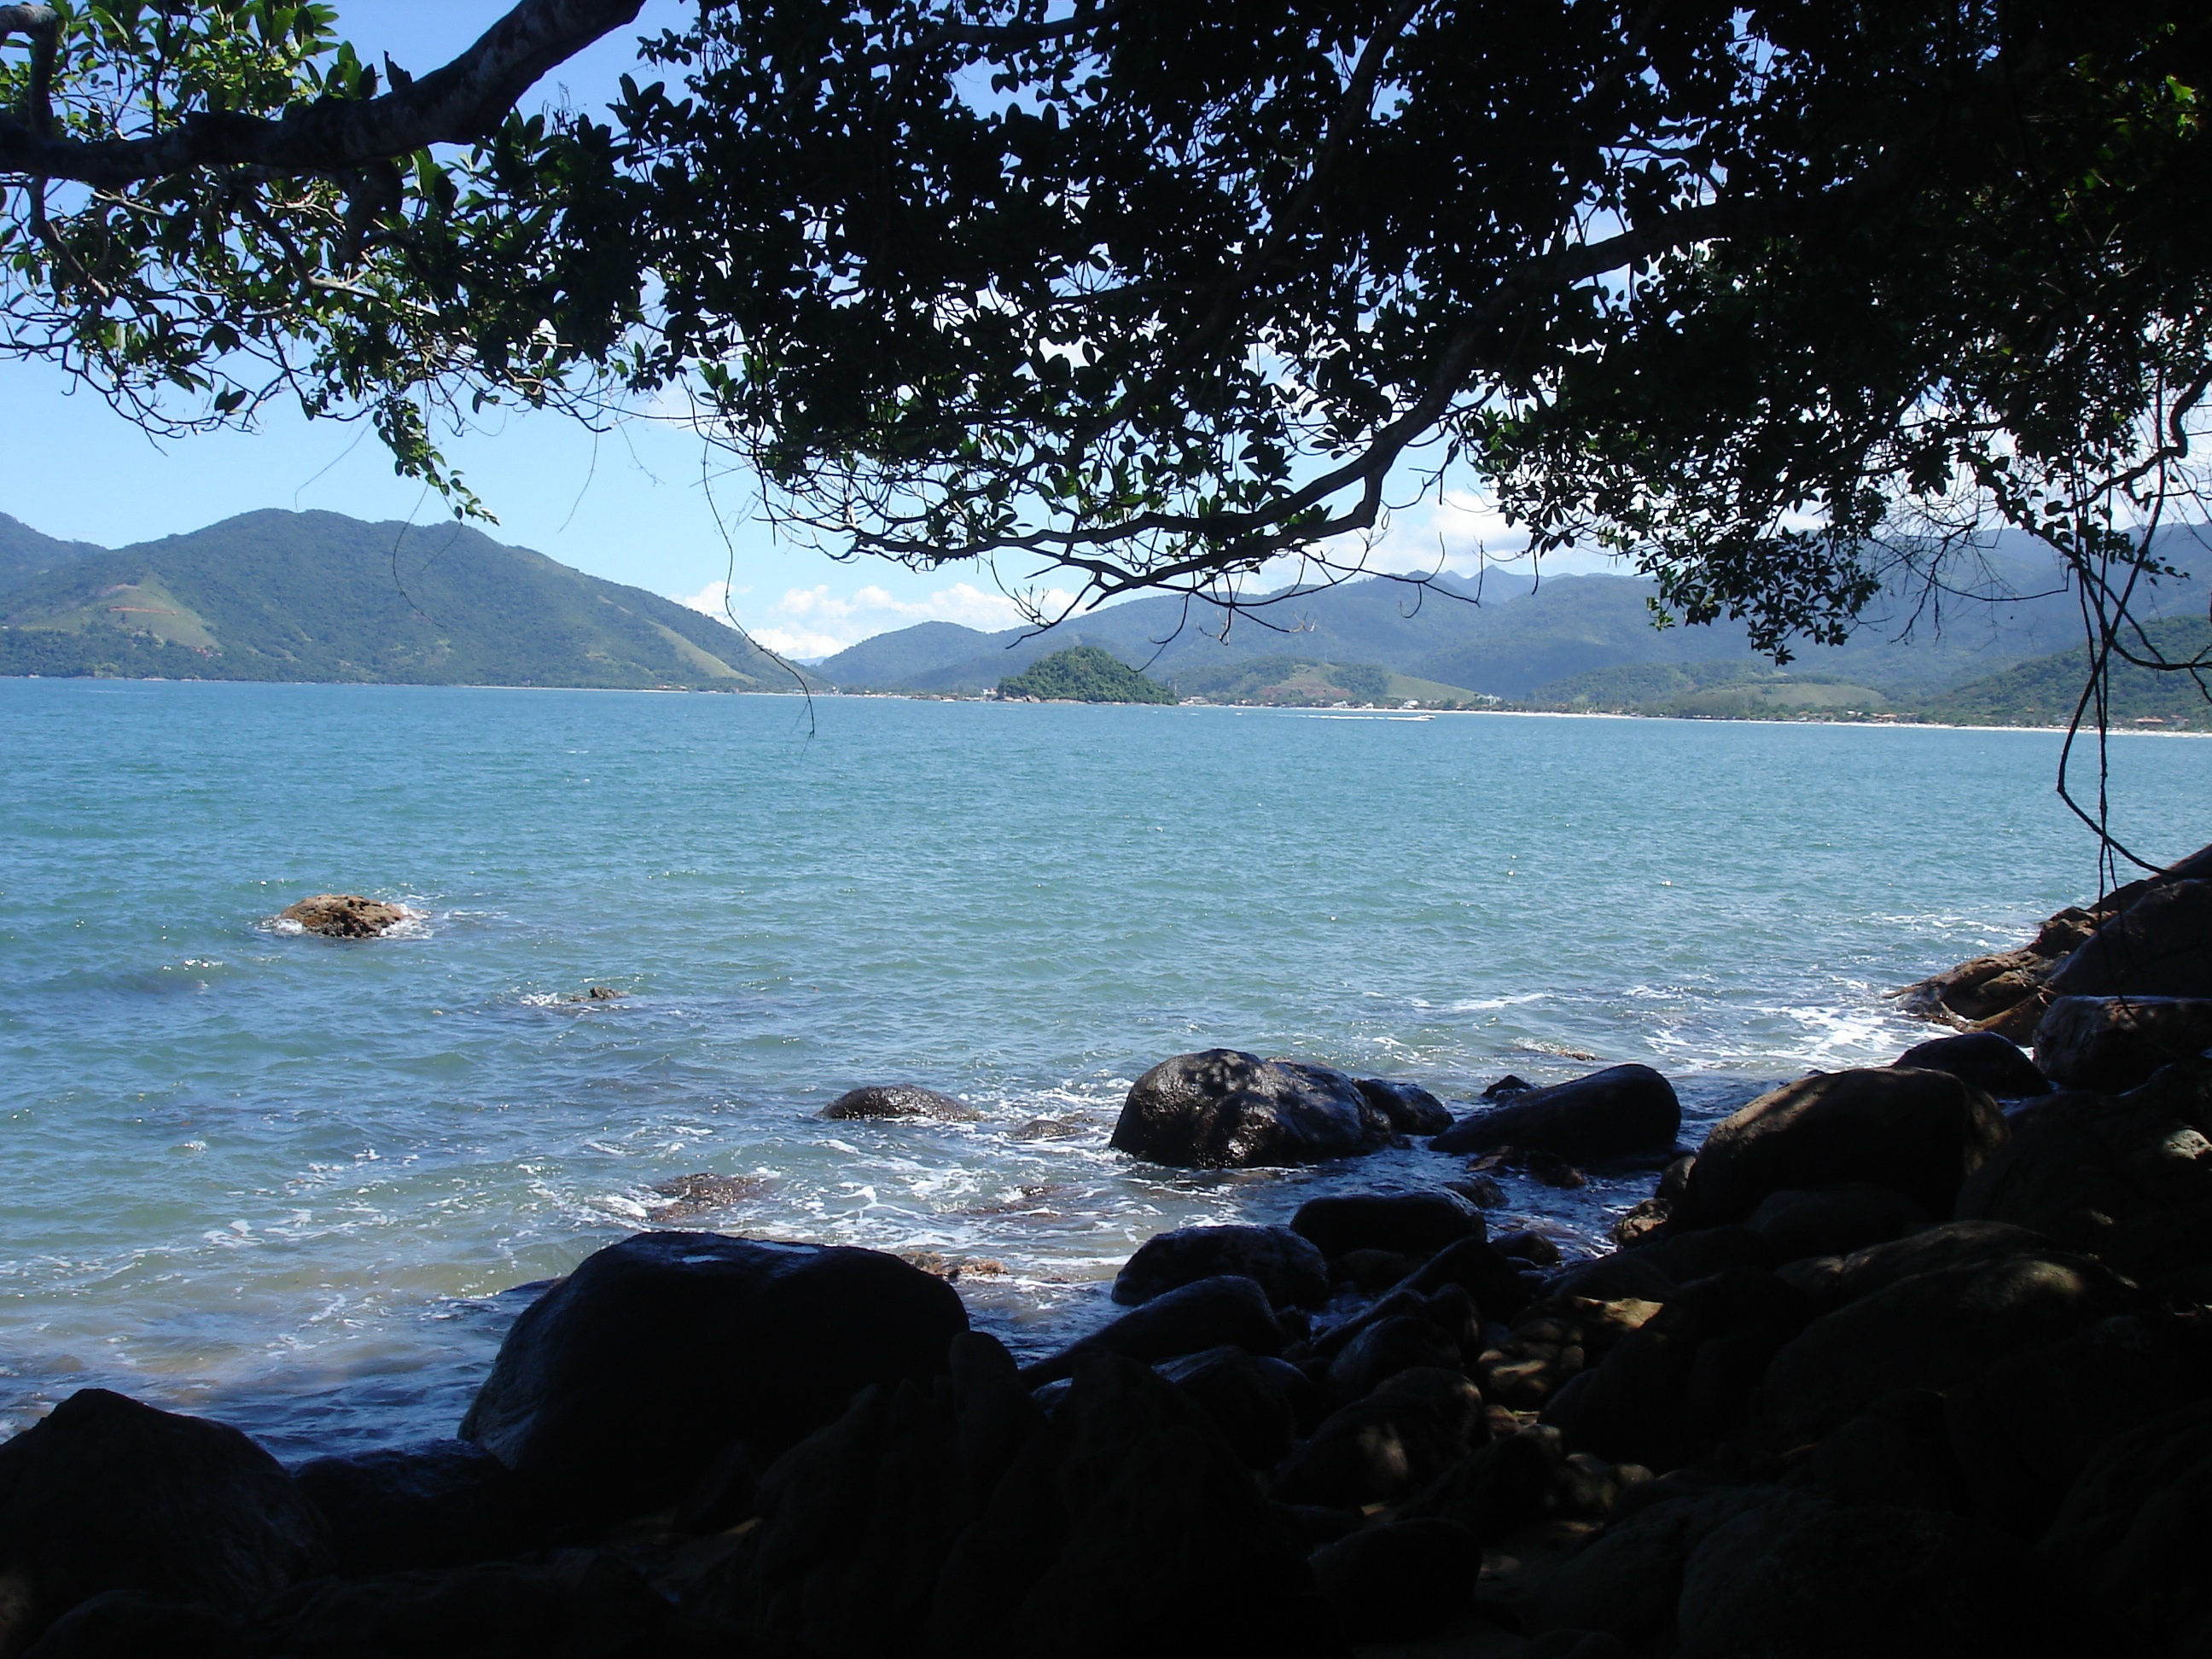
beach, landscape, sea, coast, water, nature, sand, rock, ocean, mountain, shore, wave, lake, river, summer, vacation, coastline, relax, paradise, scenic, tropical, bay, blue, tourism, body of water, sunny, brasil, brazil, brazilian, destination